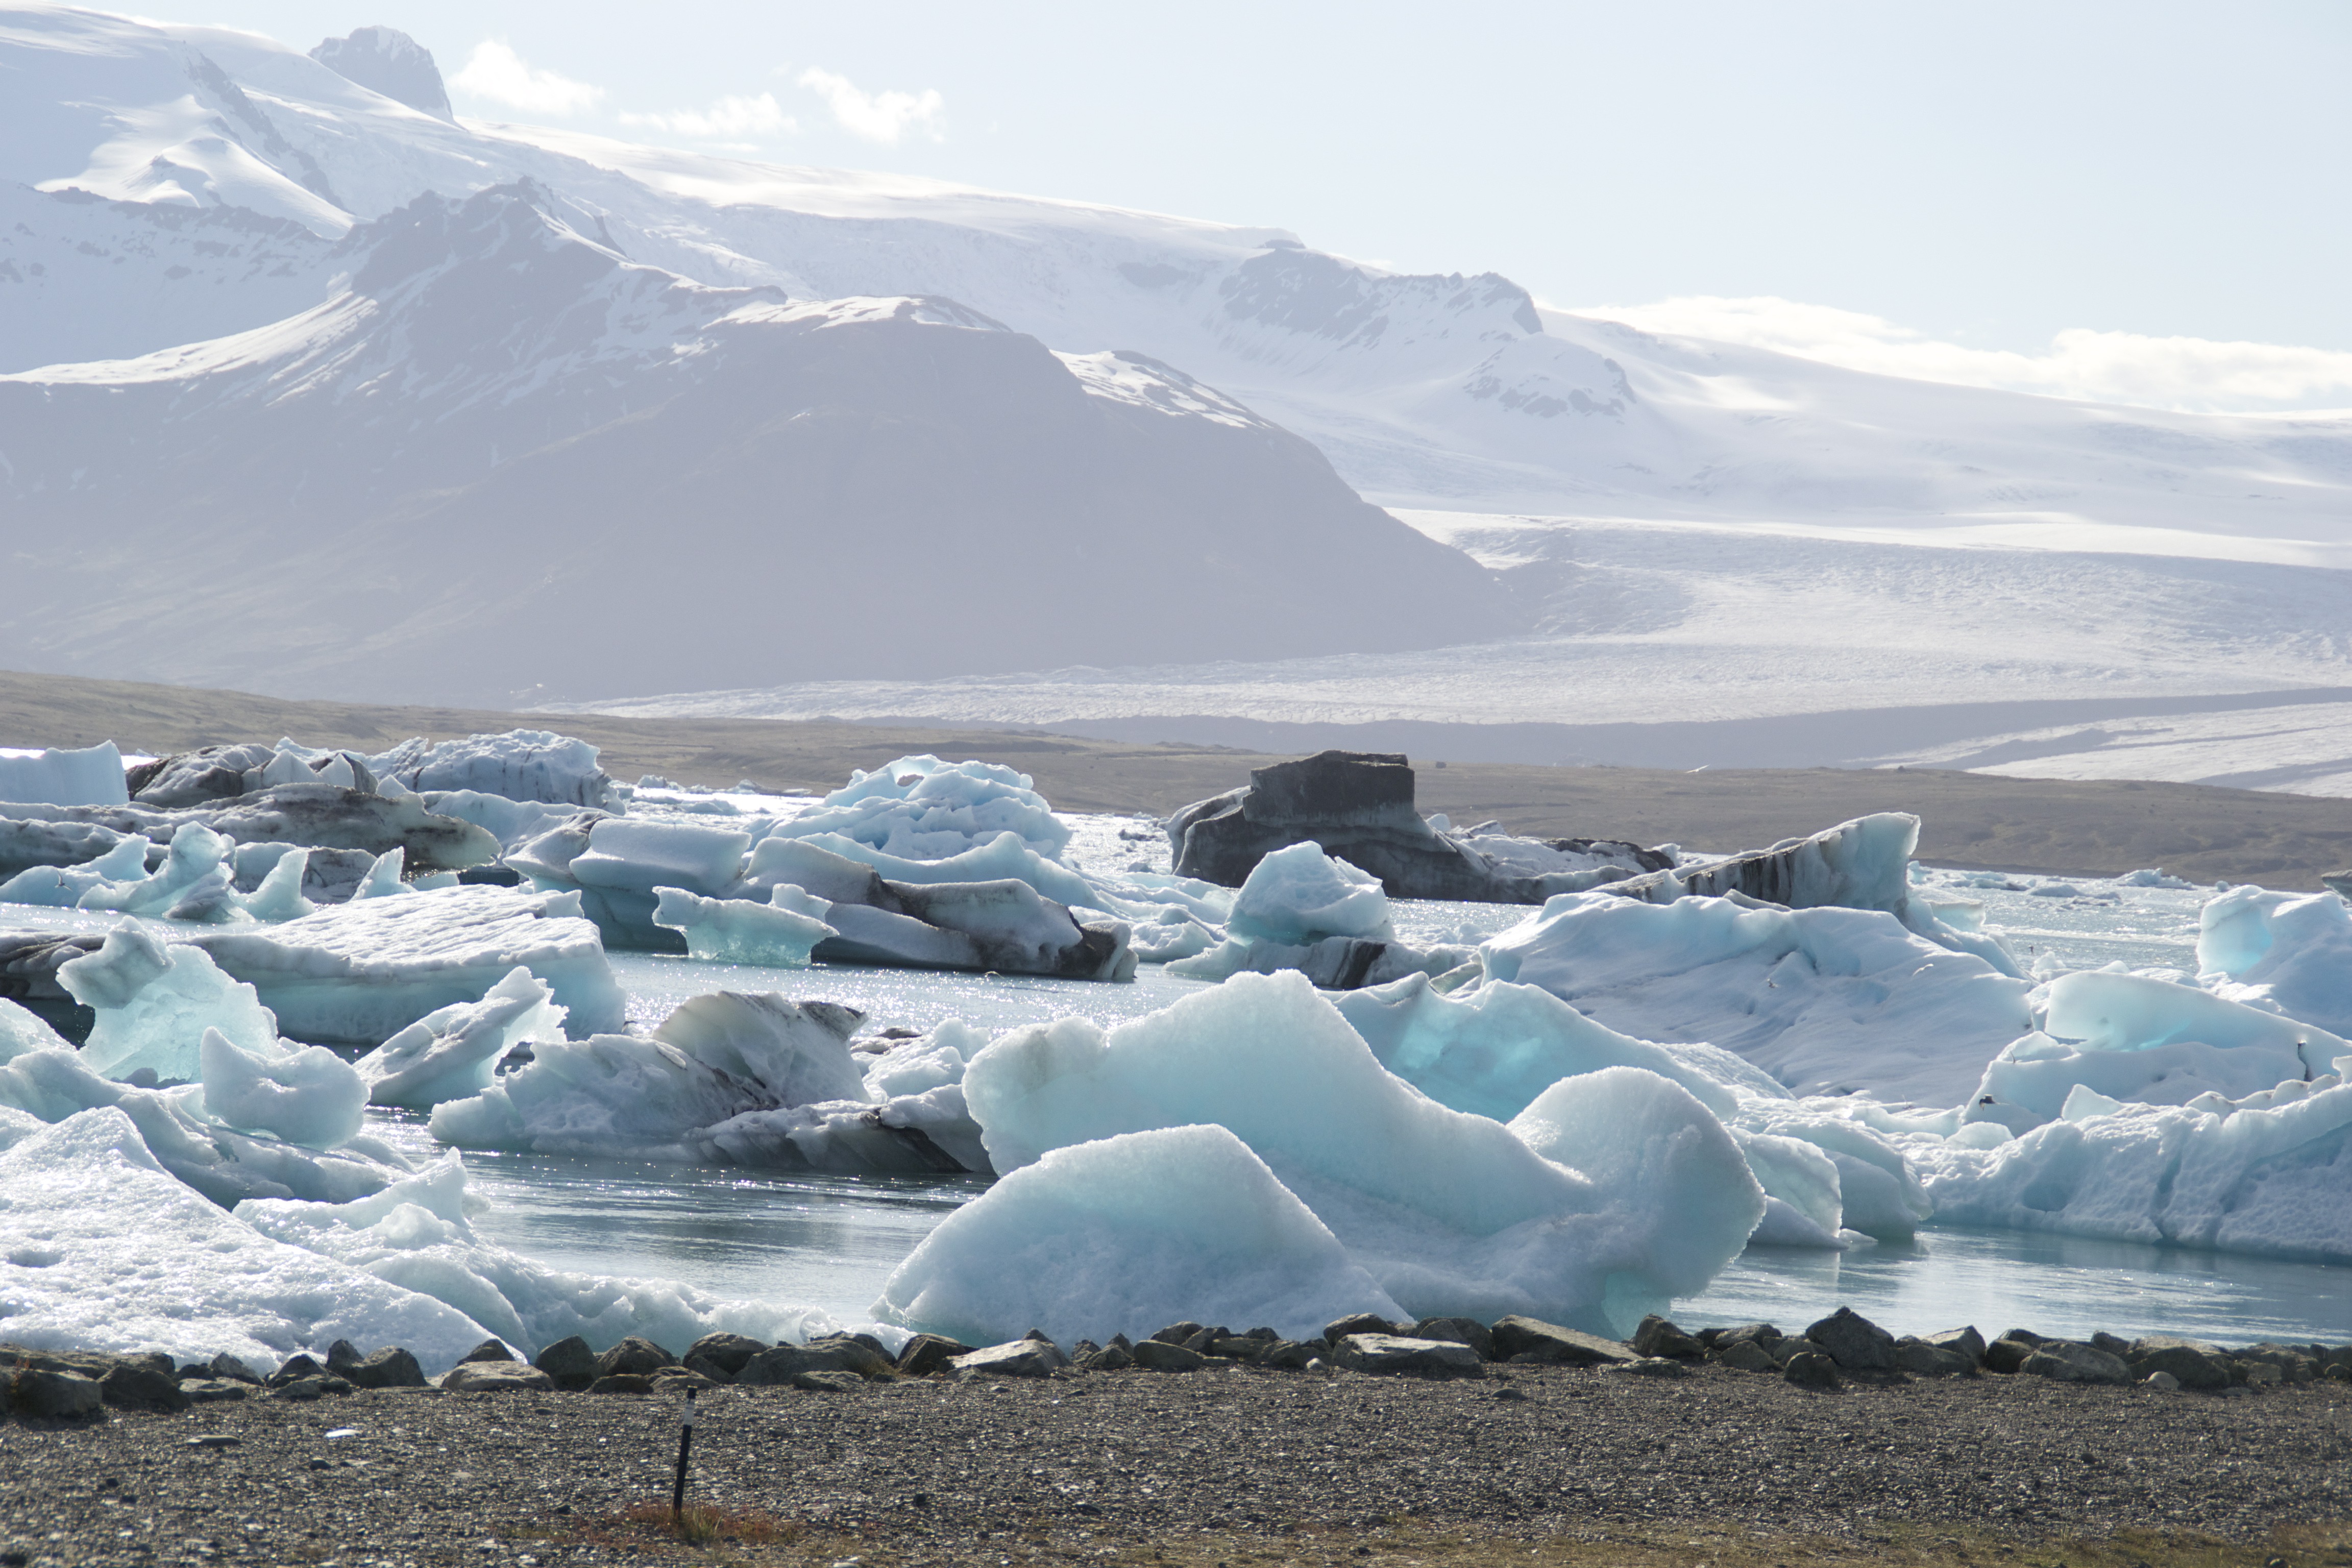
ice, glacier, iceland, arctic, iceberg, plateau, mood, tundra, freezing, landform, arctic ocean, geographical feature, glacial landform, ice cap, sea ice, polar ice cap